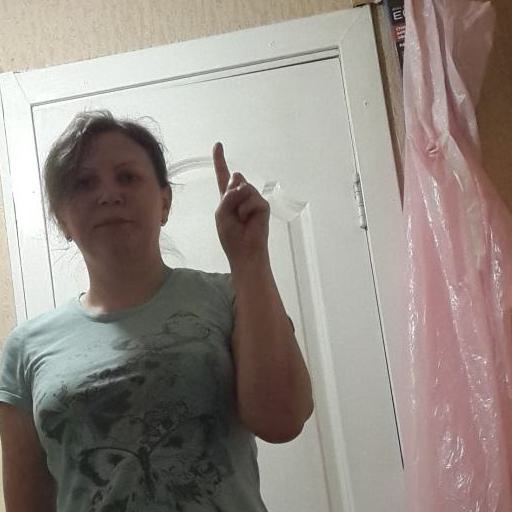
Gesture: one